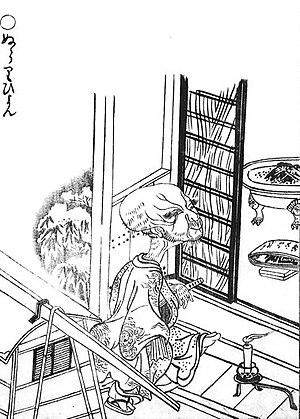
Gazu hyakki yagyō est le premier album de l'artiste japonais Toriyama Sekien, de la célèbre série Gazu Hyakki Yagyō e-hon, publié en 1776. Ces albums sont des bestiaires surnaturels, collections de fantômes, d'esprits, d'apparitions et de monstres dont beaucoup proviennent de la littérature, du folklore et d'autres arts japonais. Ces œuvres ont exercé une profonde influence sur l'imagerie yōkai ultérieure au Japon. Les différentes créatures sont ainsi décrites et représentées :
Le Nurarihyon ou Nūrihyon est un yōkai du folklore japonais.